Ciudad Valles

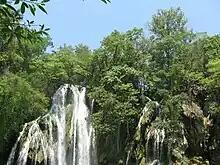
View of the Tamasopo Falls in San Luis Potosí

Another destination for adventure tourism for the Verastegui Sierra, where the spectacle of the "Espinazo del Diablo" (Backbone of the Devil) and its ravines which are up to deep can be seen. In this place, access is difficult due to the rough terrain.